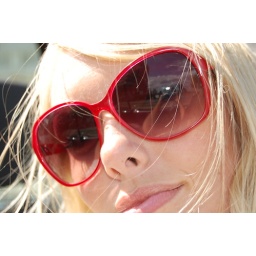
girl in glasses